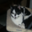
Label: cat